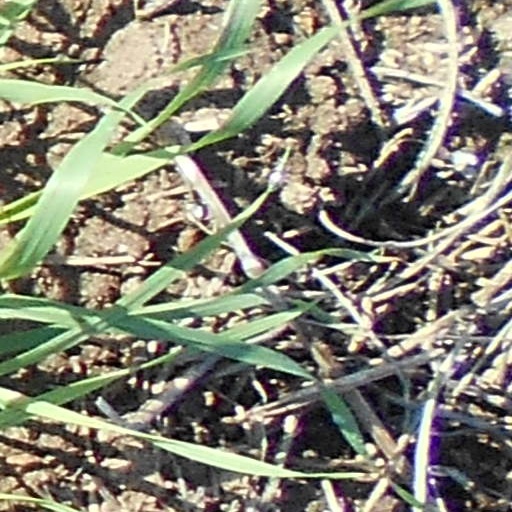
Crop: wheat